Inge Stoll

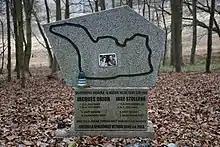
Memorial to Stoll and Drion near their fatal crash site

At the 1958 Czechoslovakian Grand Prix, a non-championship event, the Norton sidecar outfit of Stoll and Drion, while holding second place, left the road on a right-hand corner during the penultimate lap. The machine hit a fence and overturned. Stoll was killed instantly and Drion died after being admitted to hospital.